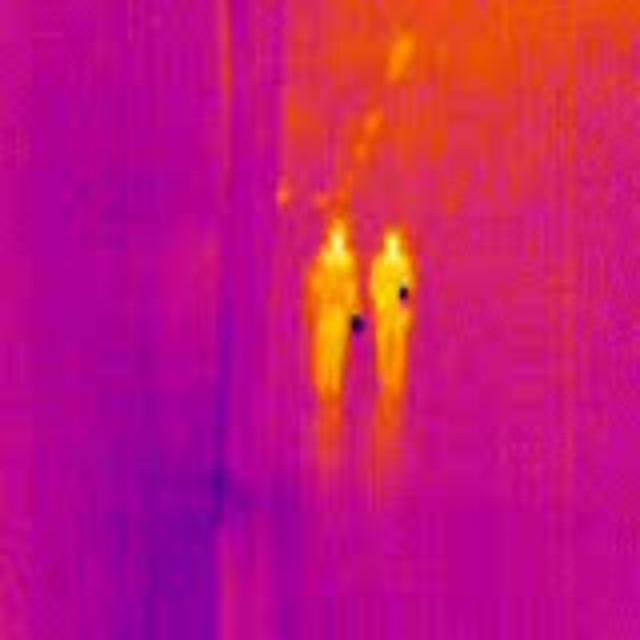
Detected objects:
label: person
label: person